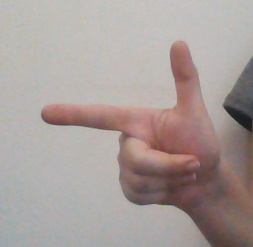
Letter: yaa